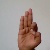
The image shows a hand gesture representing the letter 'F' in Indian Sign Language.